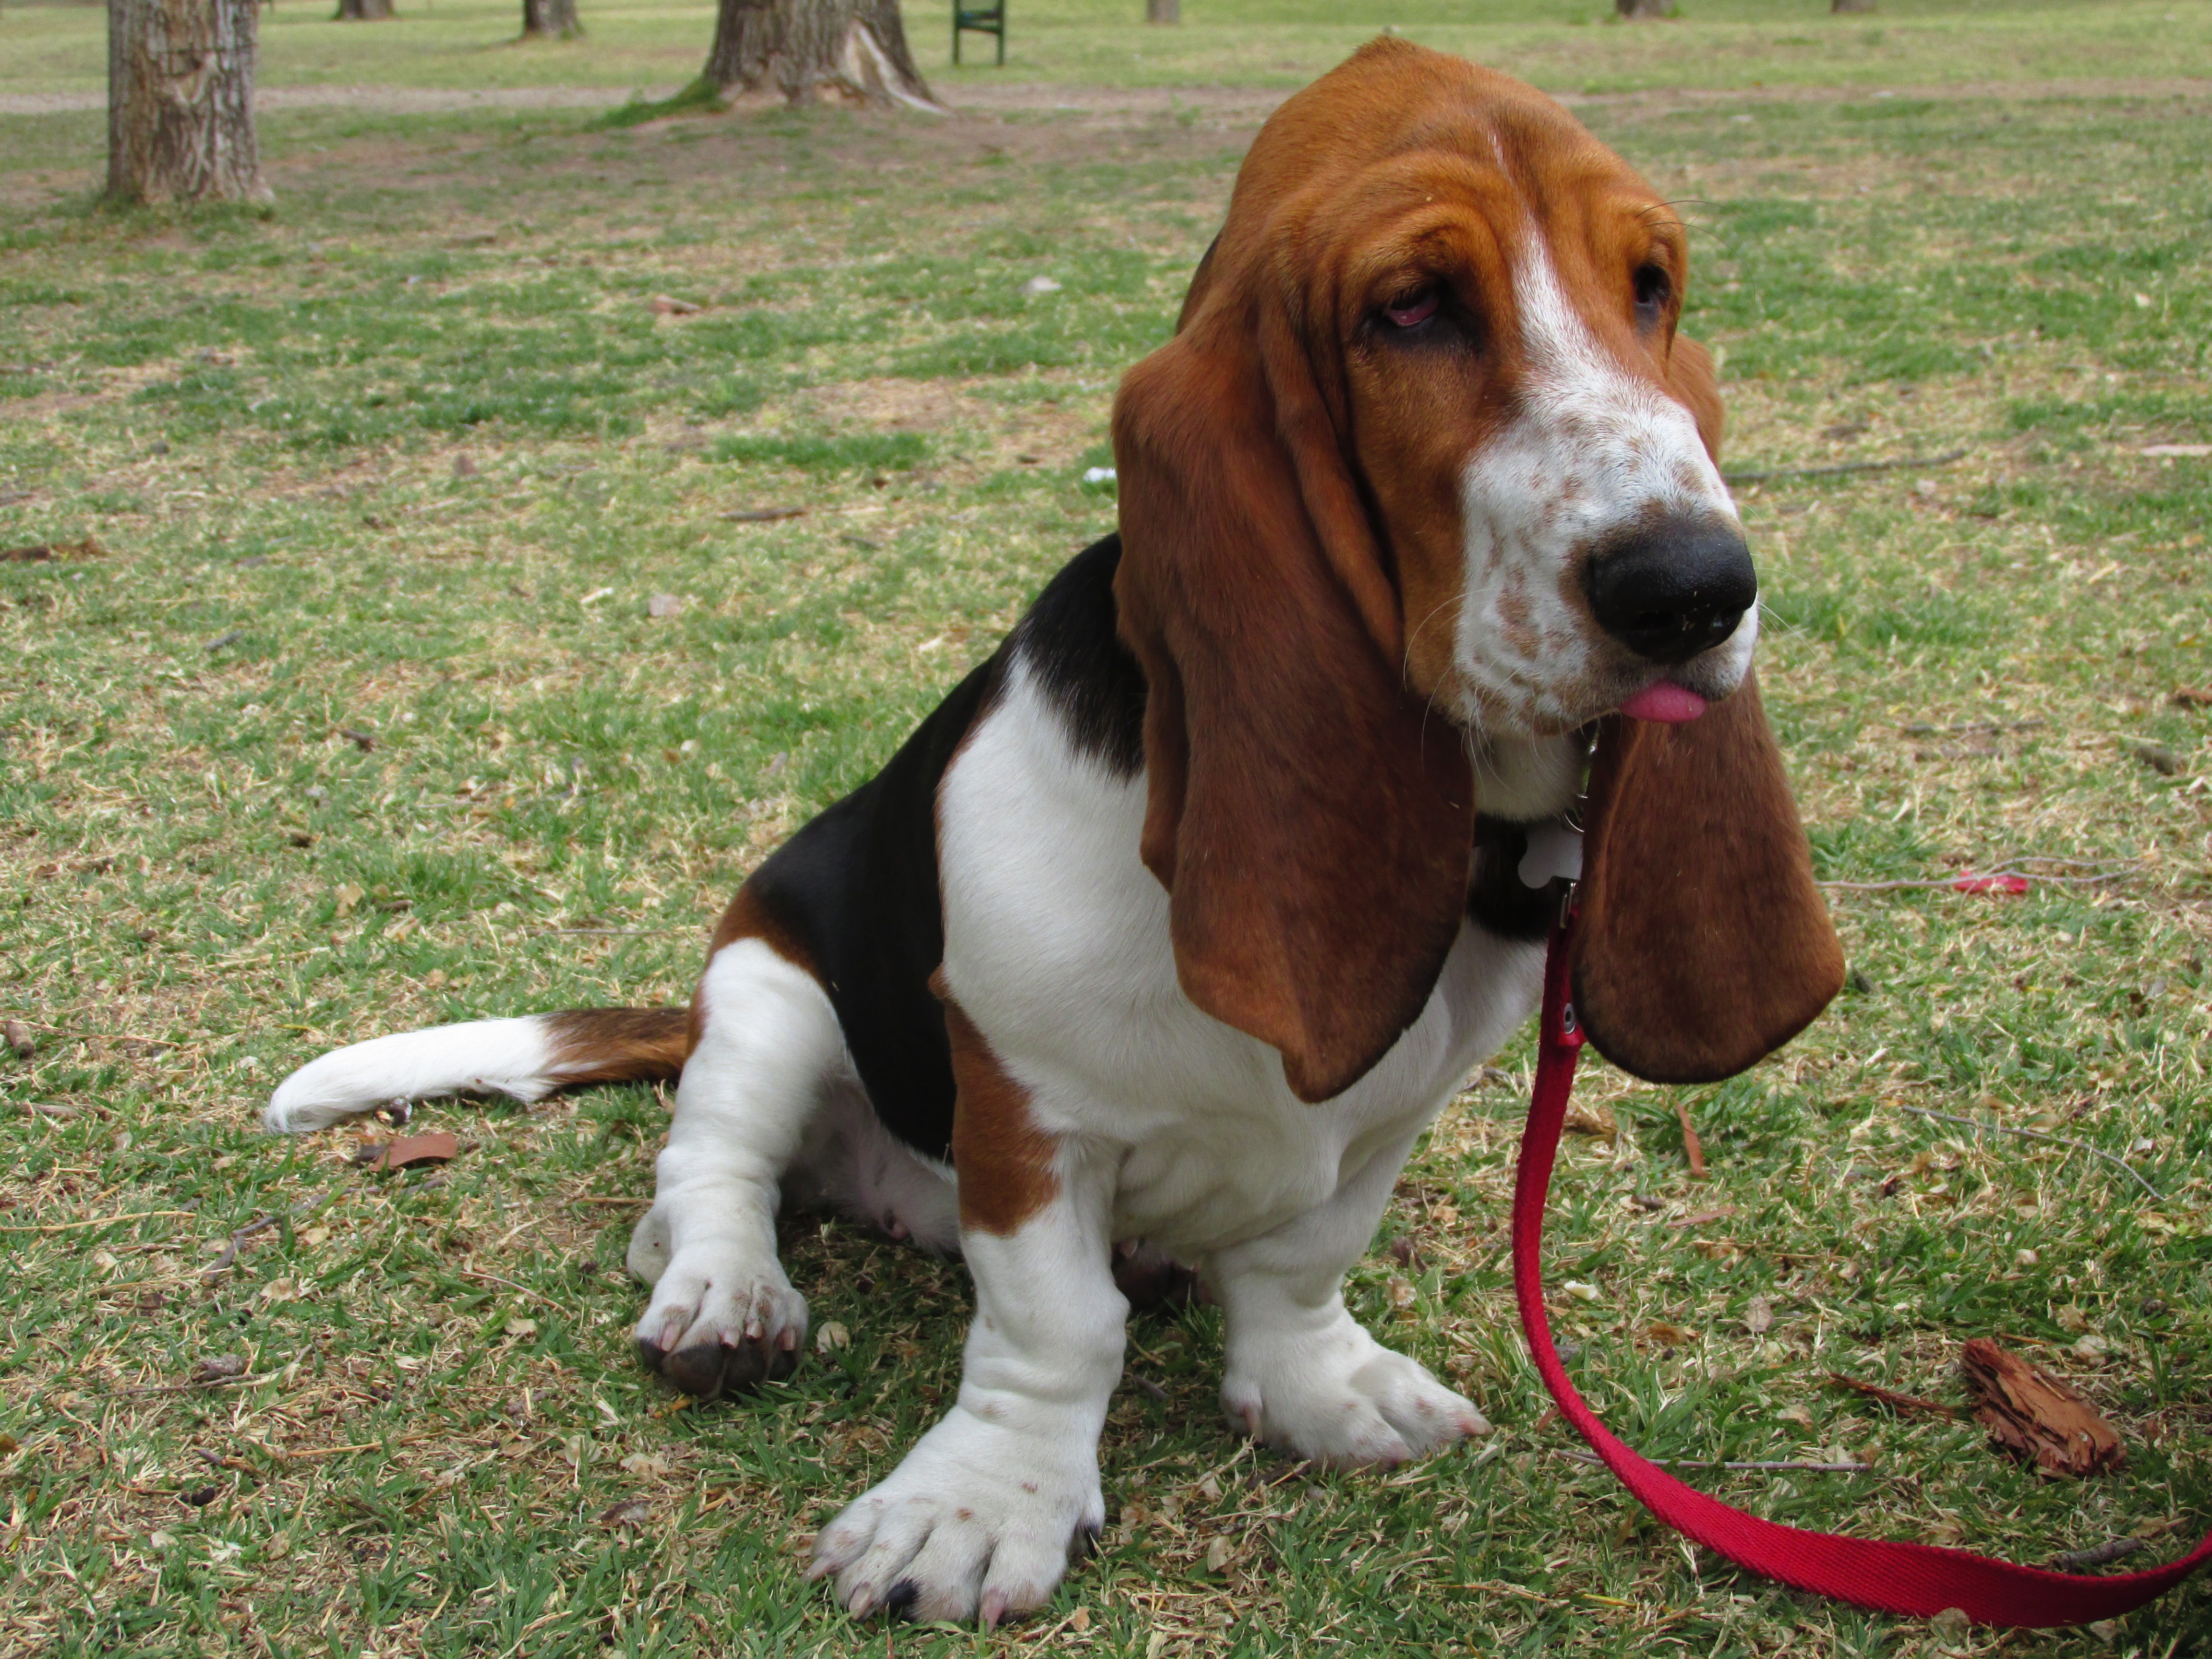
dog, pet, mammal, hound, vertebrate, harrier, dog breed, scent hound, dog like mammal, carnivoran, beagle harrier, american foxhound, basset art sien normand, english foxhound, treeing walker coonhound, basset hound, welsh springer spaniel, estonian hound, finnish hound, serbian tricolour hound, pocket beagle, hamiltonst vare, drever, gascon saintongeois